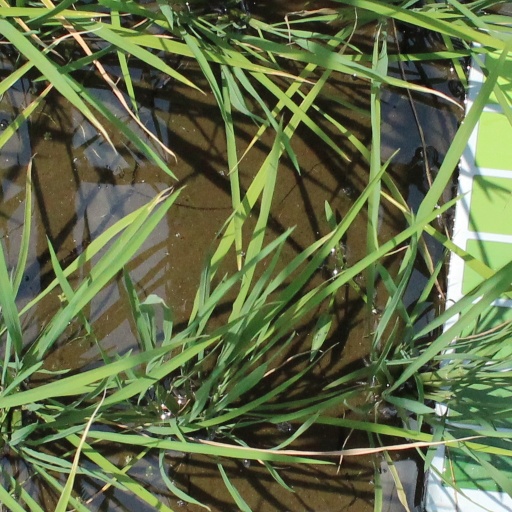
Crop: rice